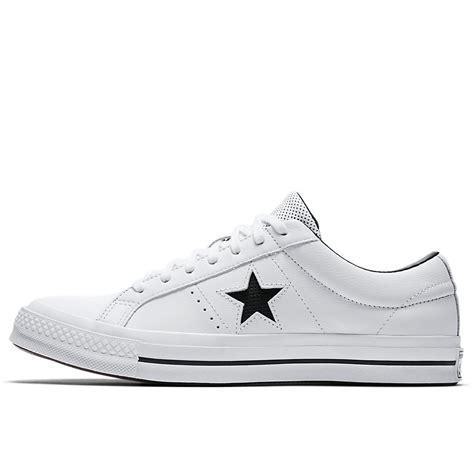
Brand: Converse
Model: One Star